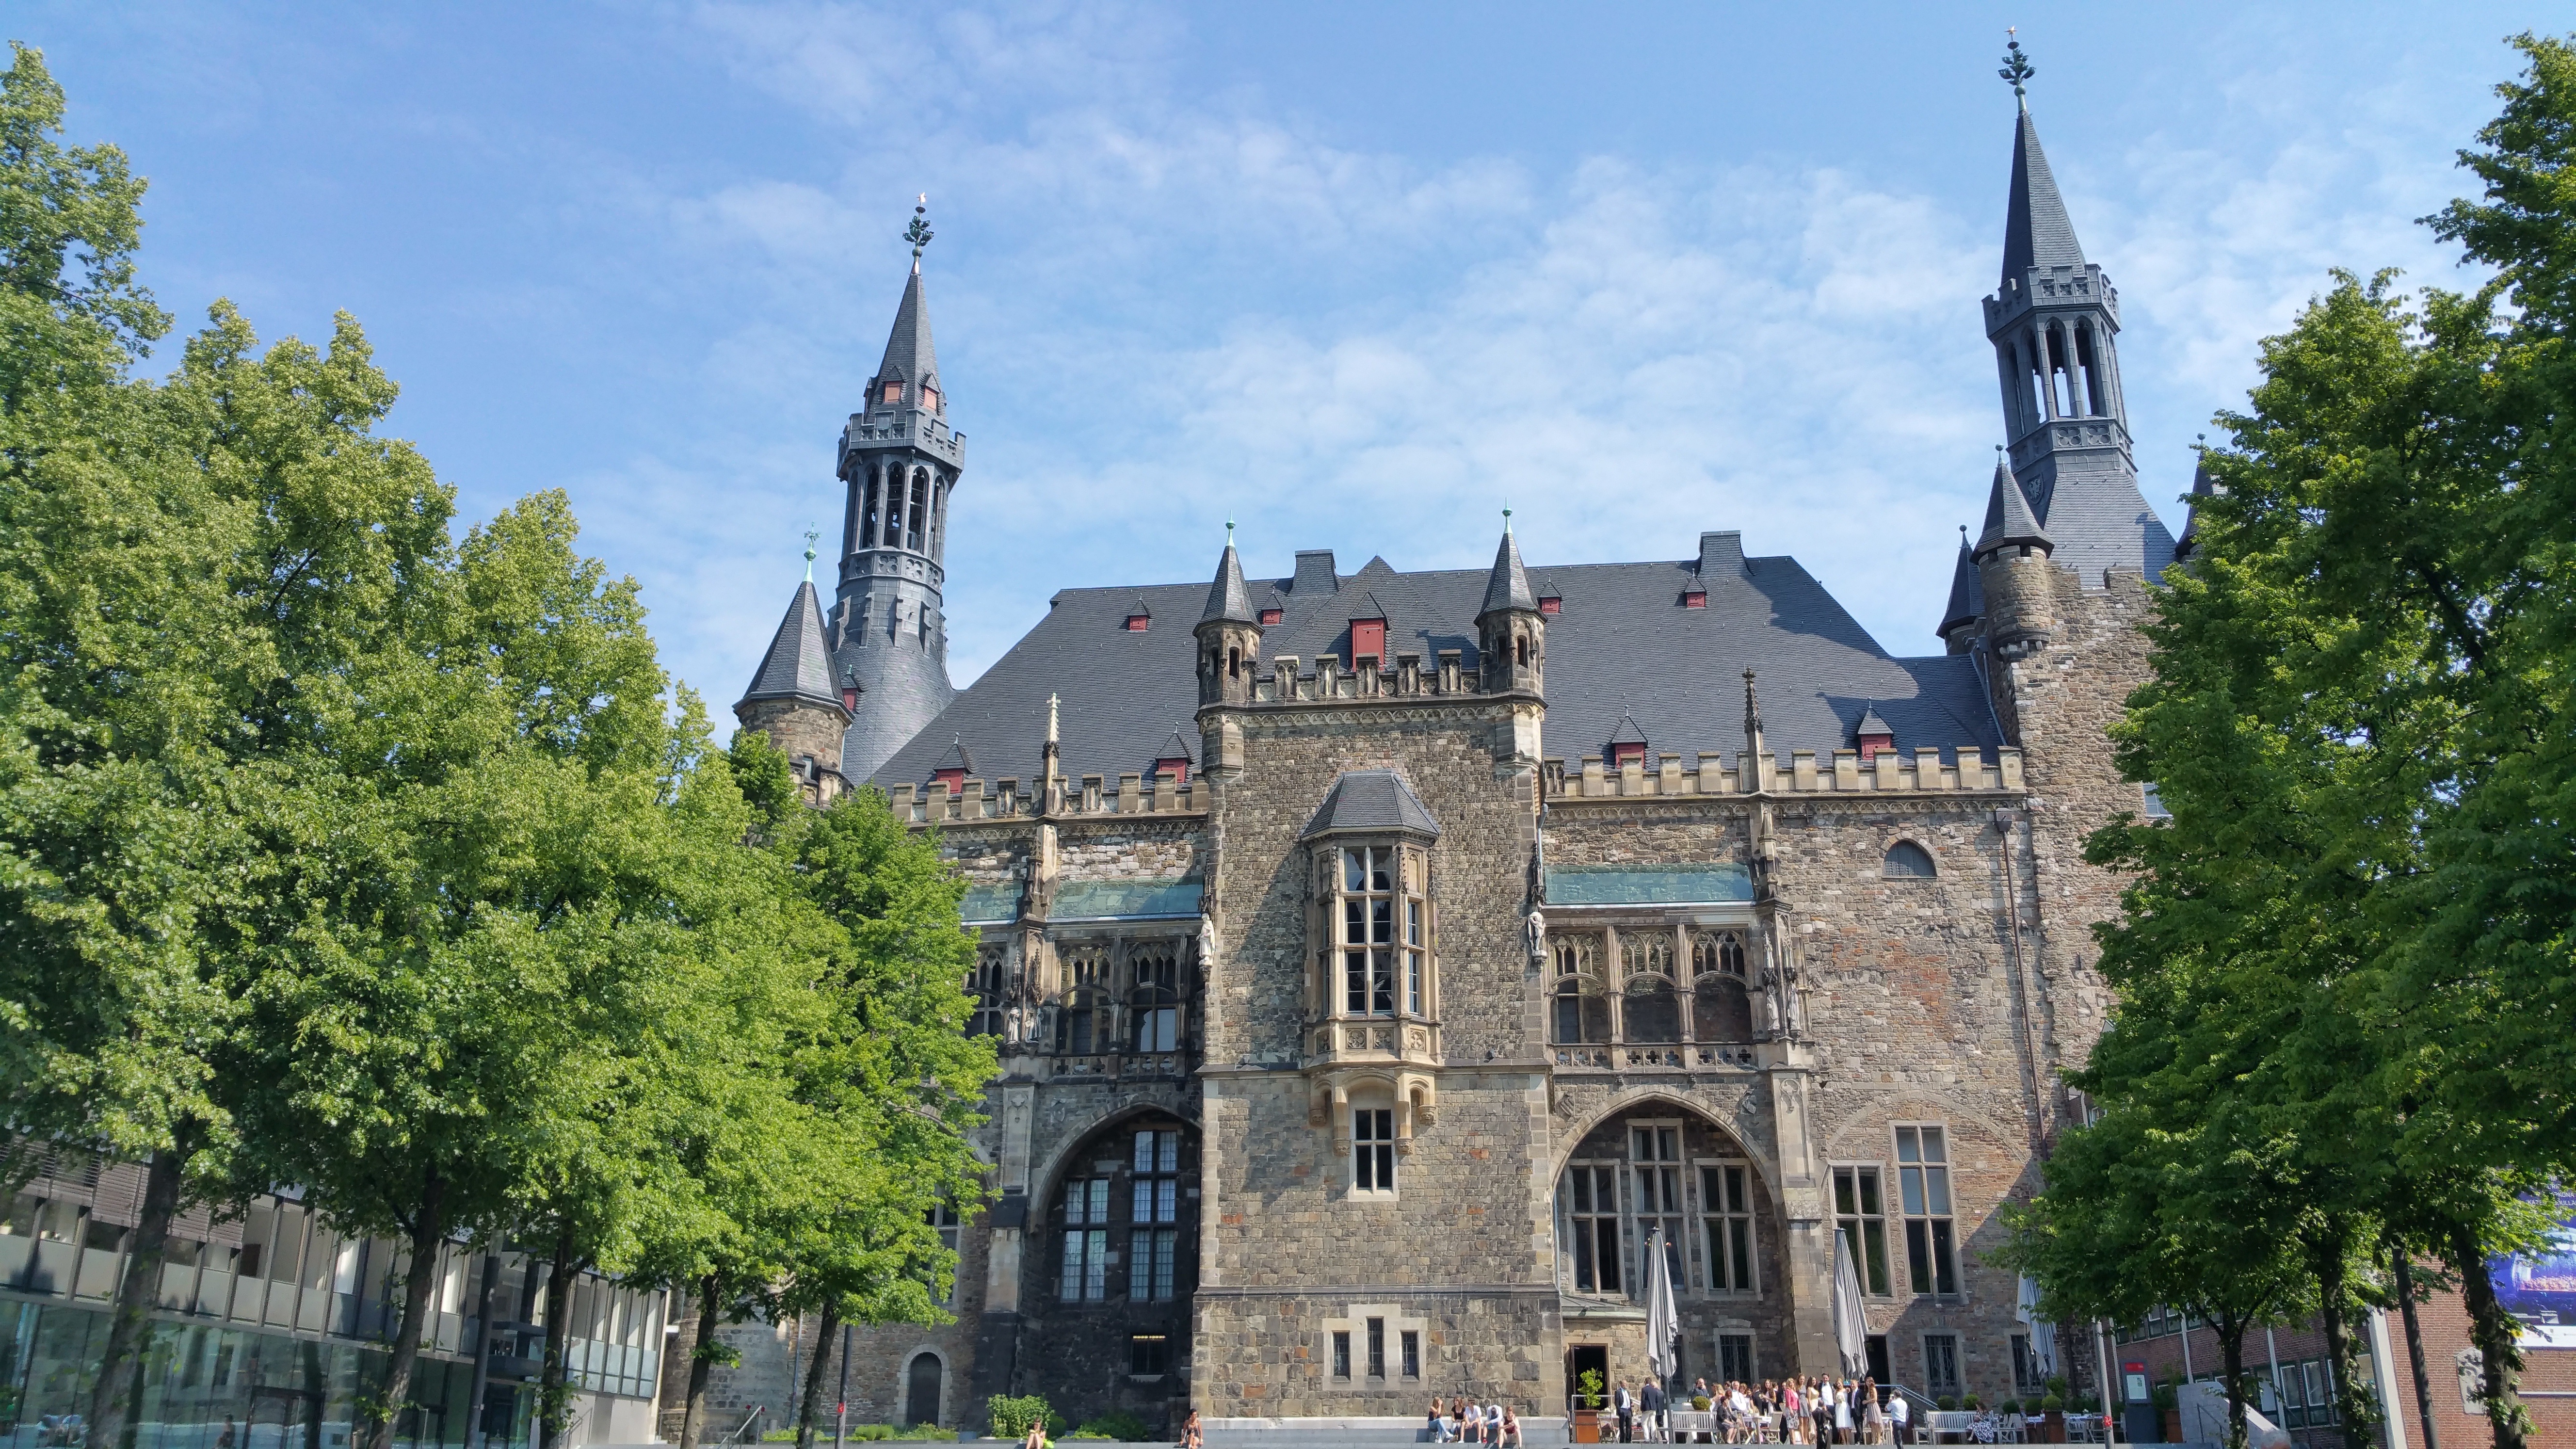
town, building, chateau, city, plaza, landmark, church, cathedral, tourism, waterway, gothic, place of worship, spire, town square, estate, aachen, city hall, tours, historic site, charlemagne